Langston Terrace Dwellings

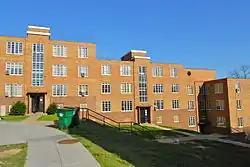
Langston Terrace Dwellings in 2012

Langston Terrace Dwellings are historic structures located in the Langston portion of the Carver/Langston neighborhoods in the Northeast quadrant of Washington, D.C. The apartments were built between 1935 and 1938 and they were listed on the National Register of Historic Places in 1987.